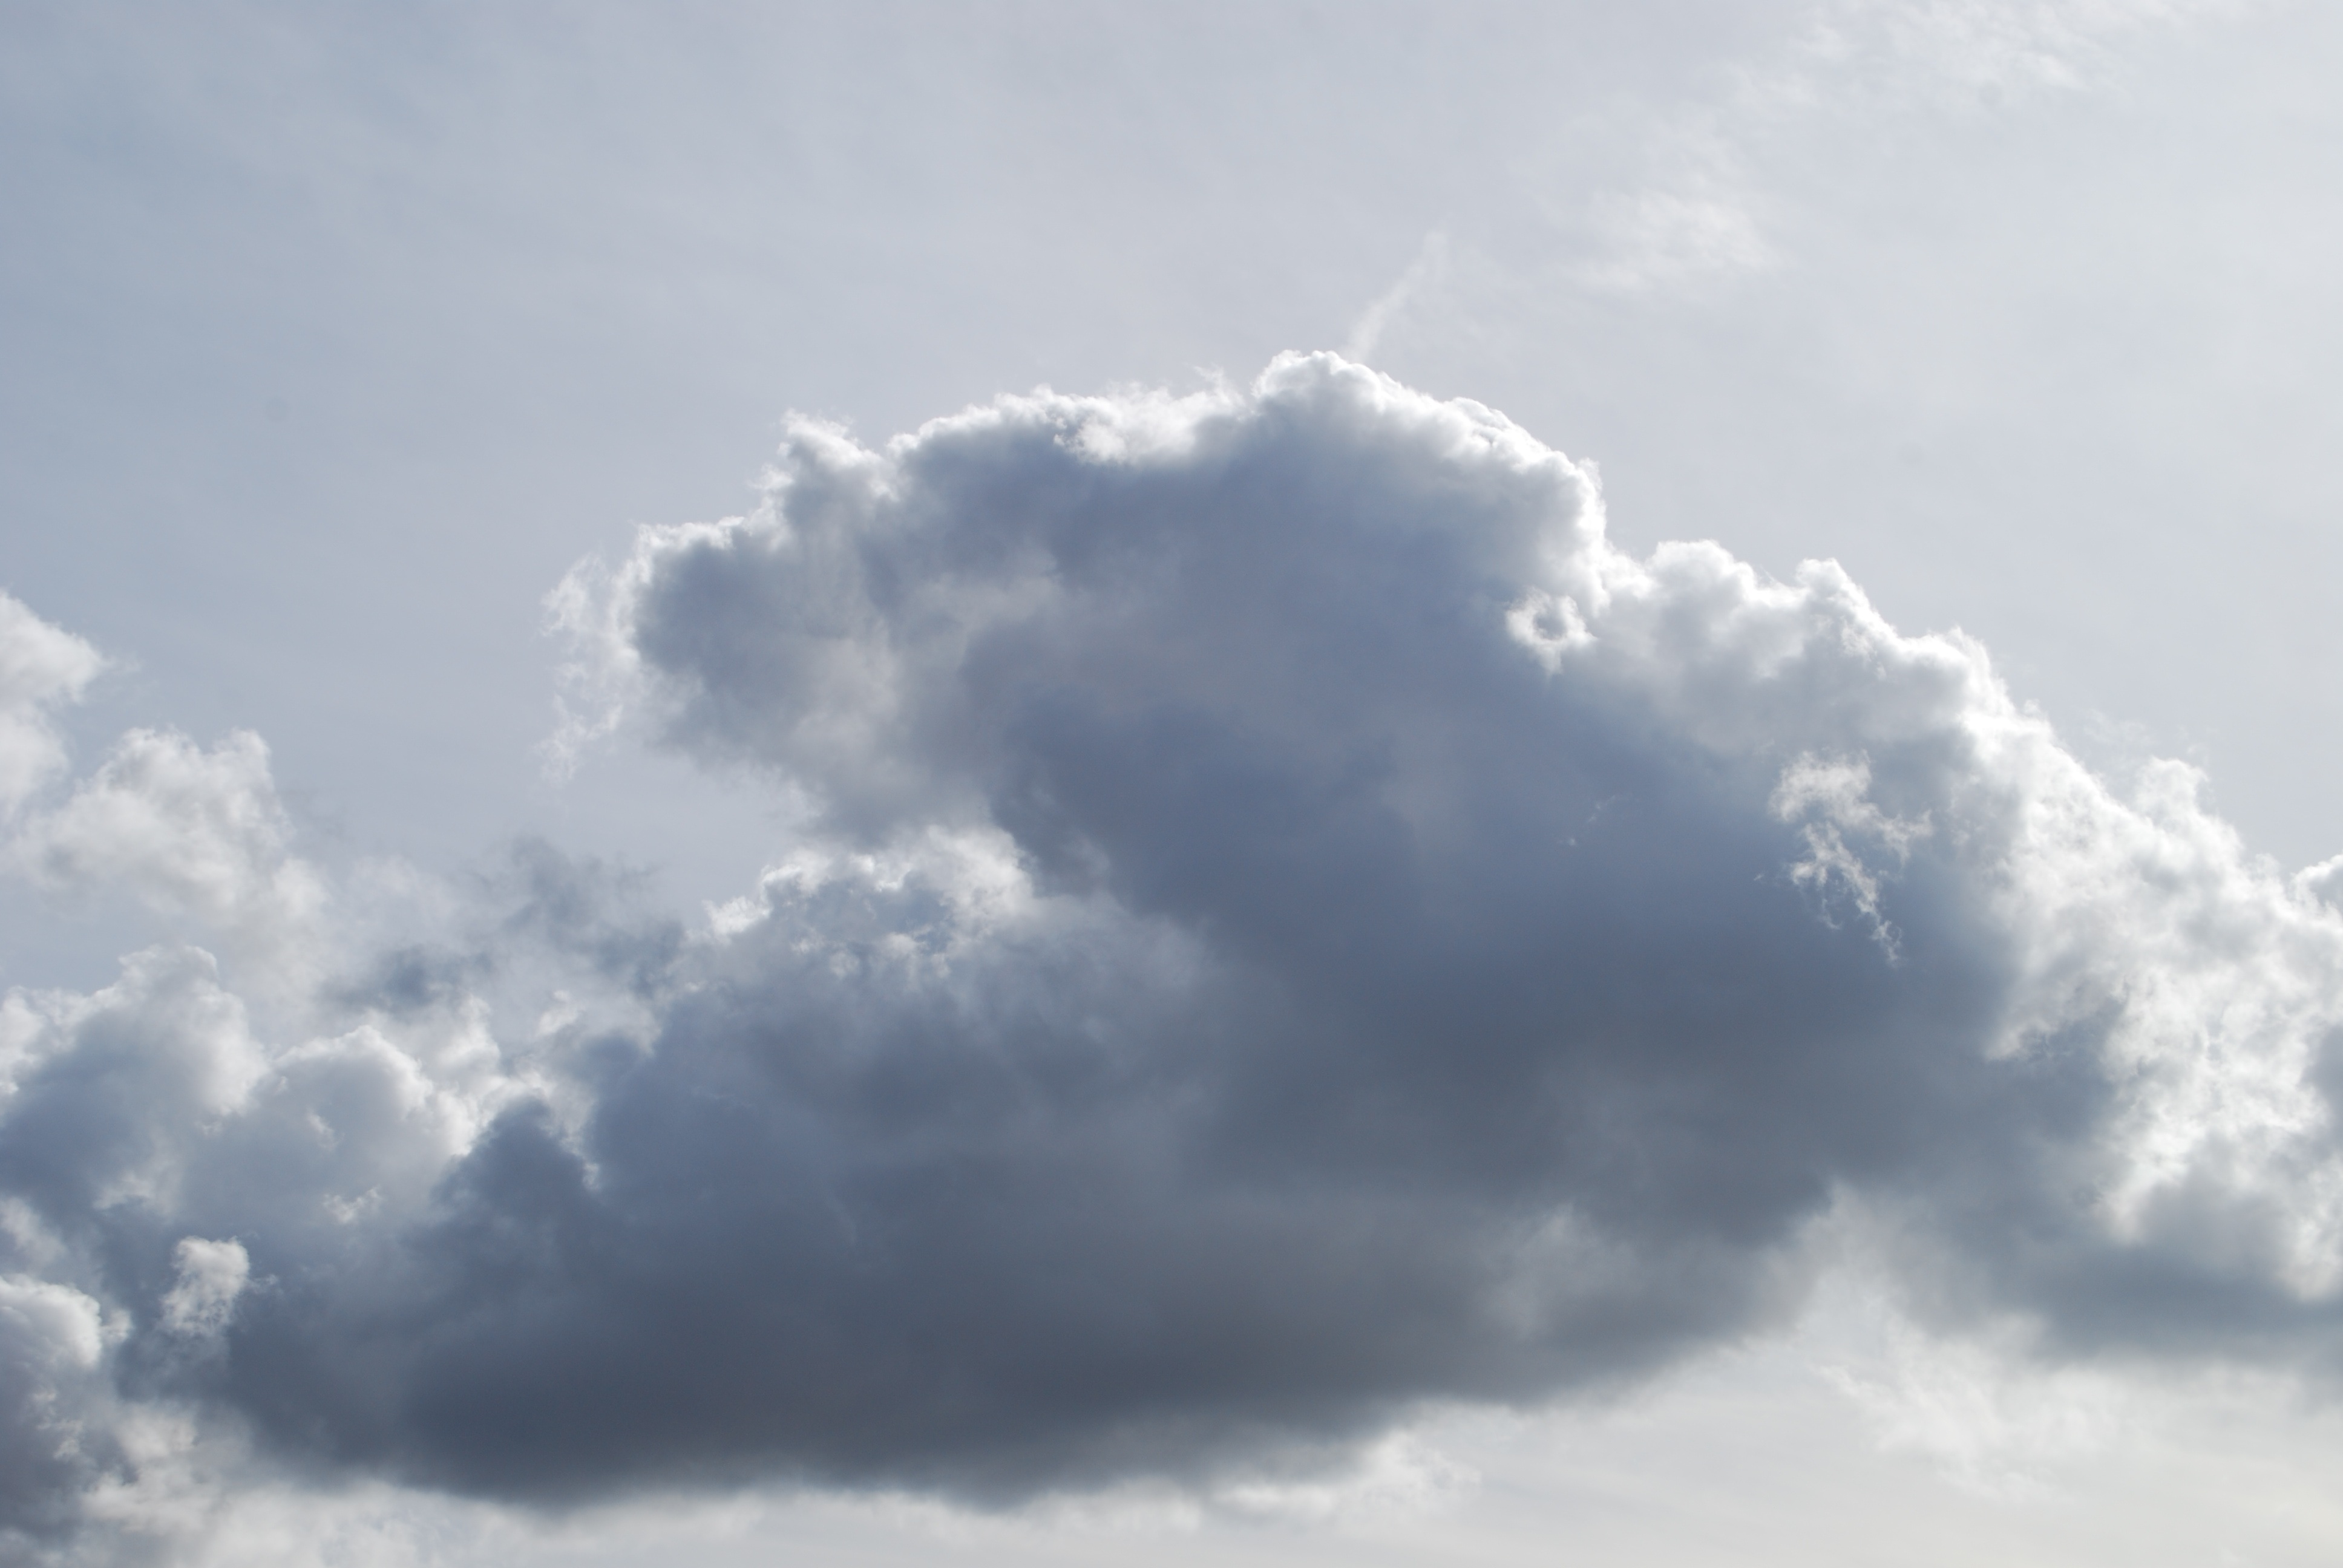
nature, cloud, sky, sunlight, atmosphere, daytime, weather, cumulus, blue, blue sky, skies, clouds, day, meteorological phenomenon, atmosphere of earth